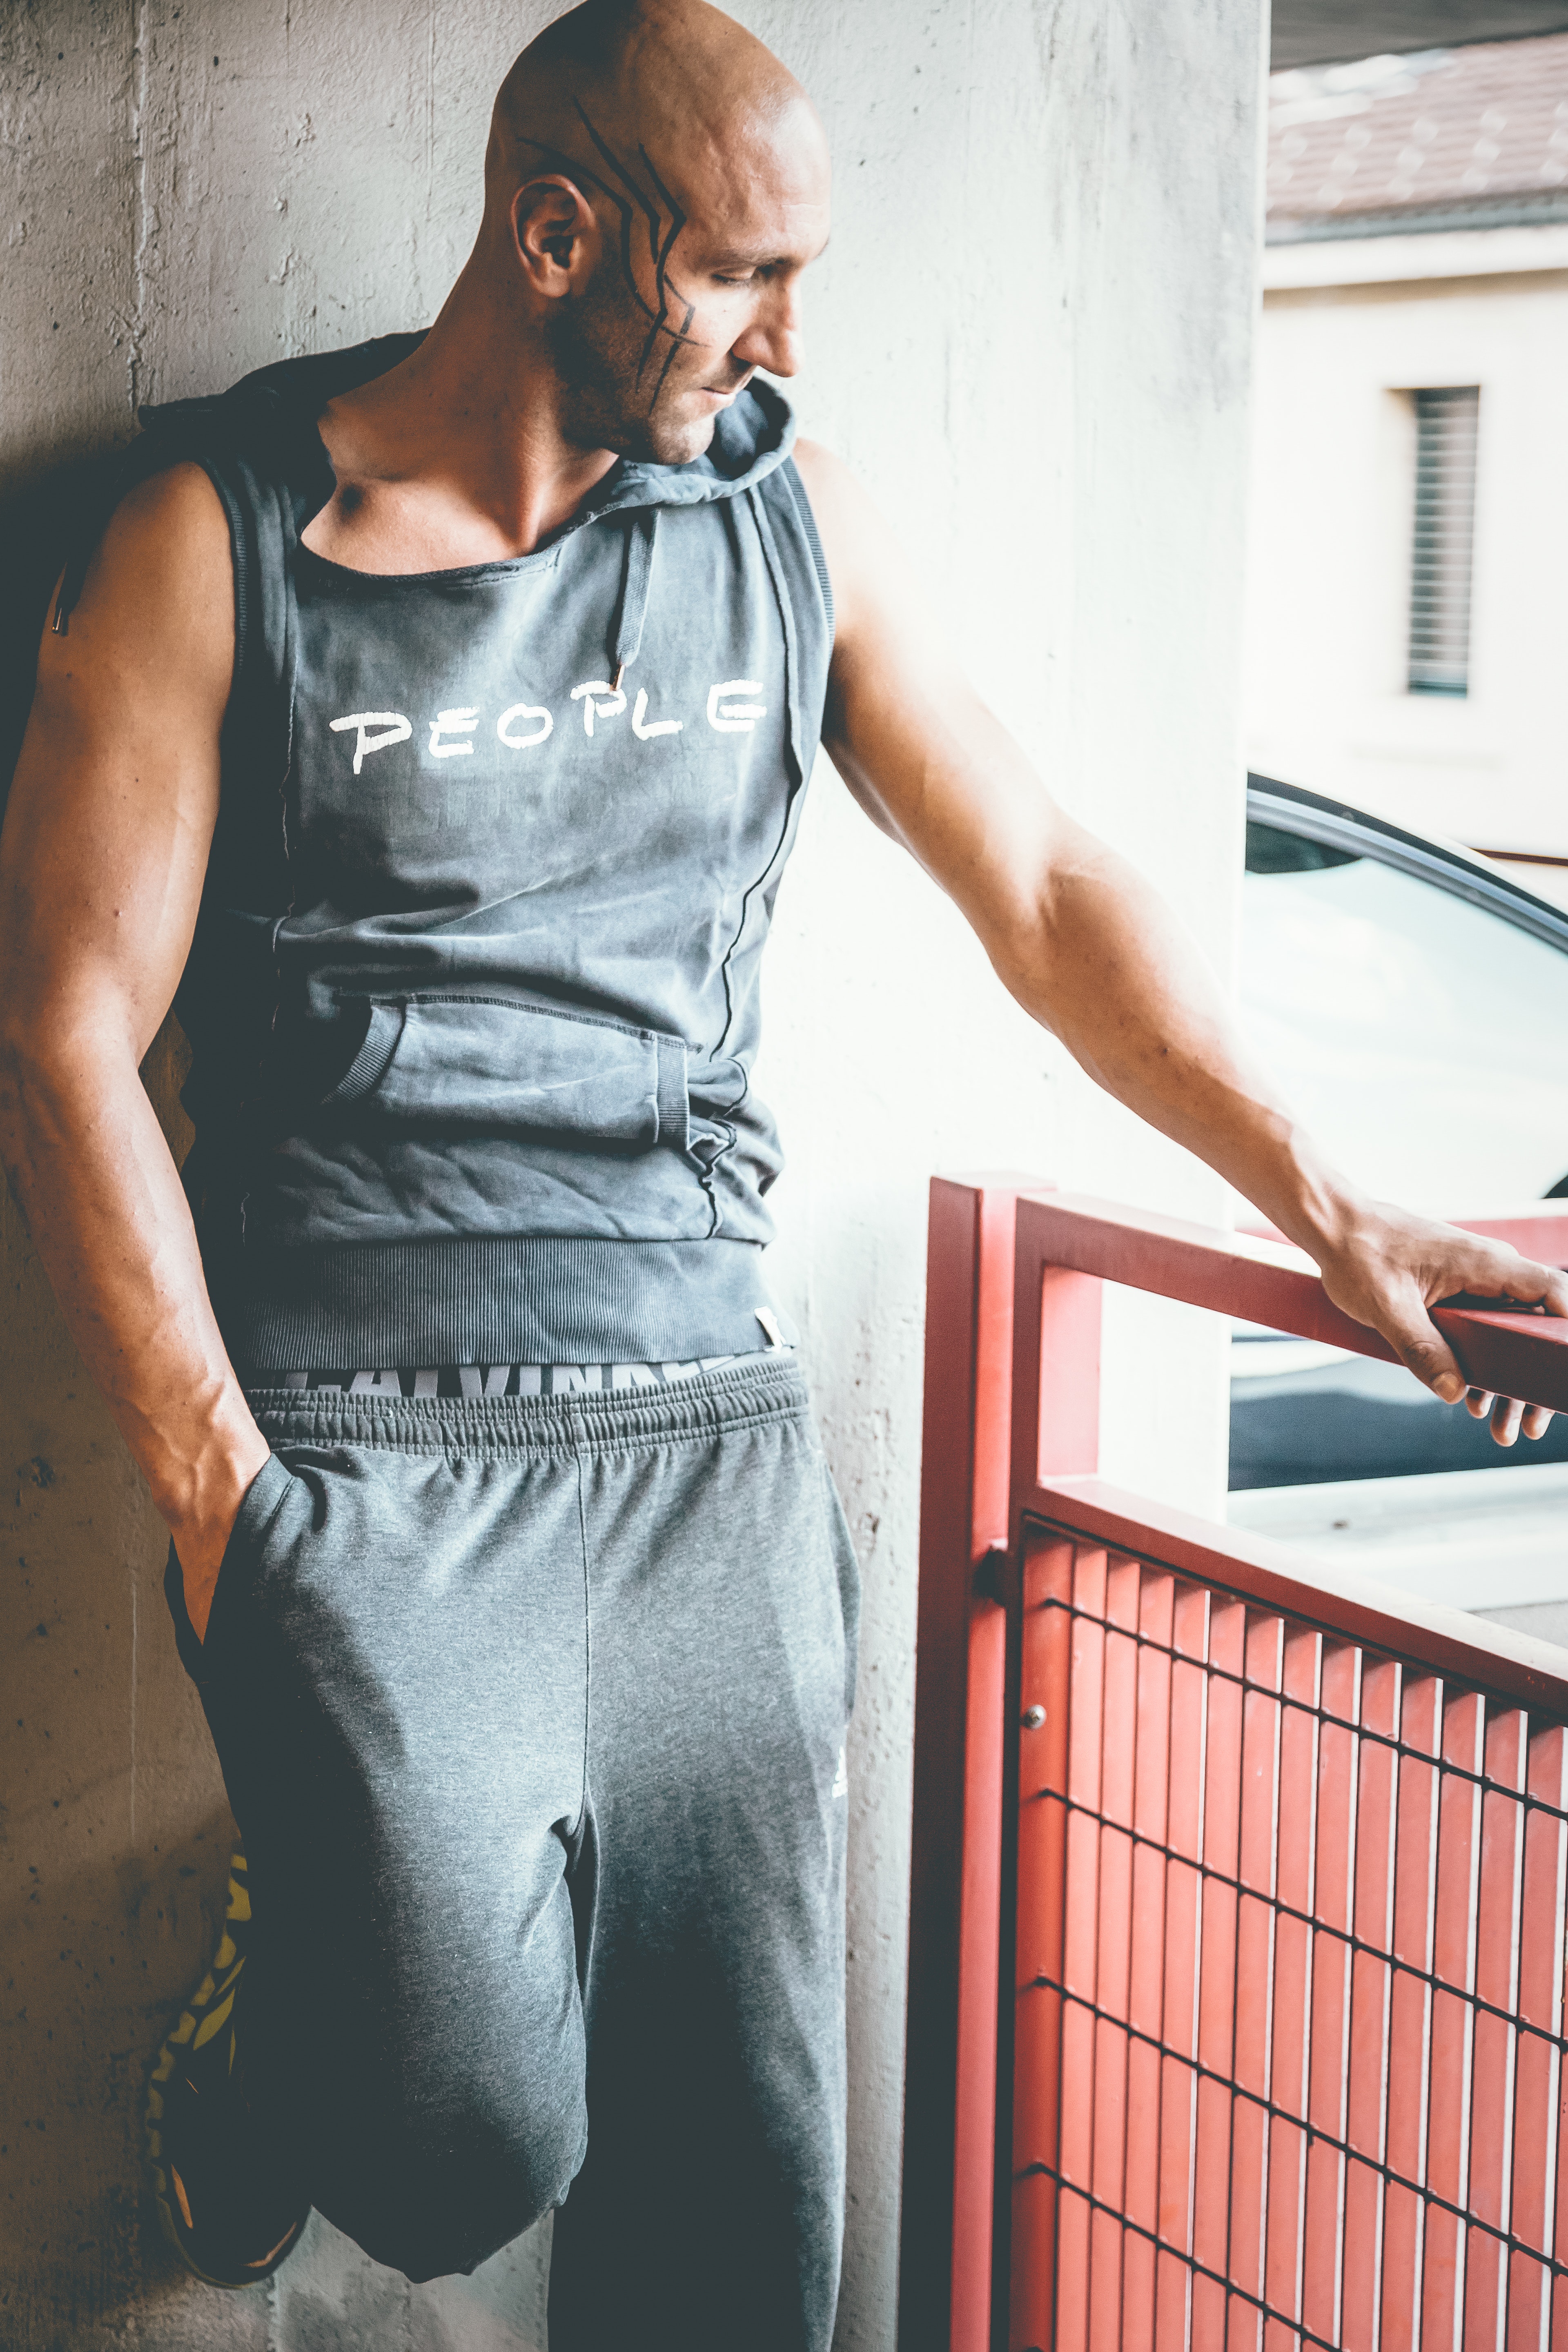
clothing, cool, standing, shoulder, fashion, jeans, muscle, denim, leg, t shirt, textile, photo shoot, photography, model, sportswear